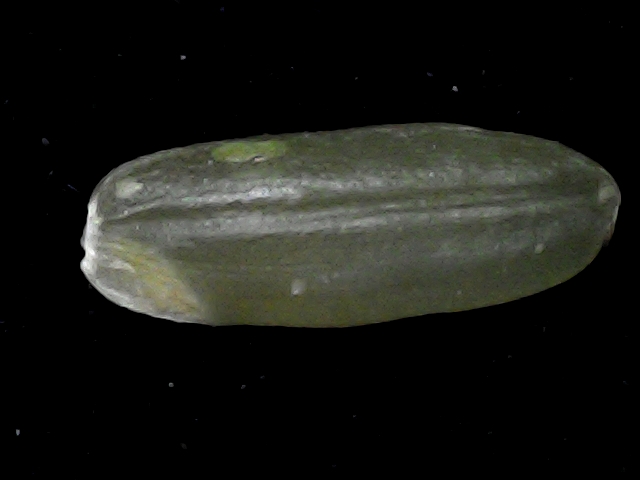
Rice variety: BR23